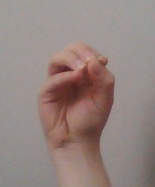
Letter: ha